Katie Britt

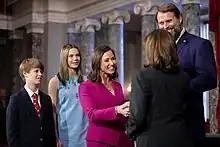
Britt and her family at her inauguration with Vice President Kamala Harris, 2023

On June 8, 2021, Britt announced her candidacy in the Republican primary for the 2022 Senate election in Alabama. She had never previously run for public office and gradually climbed in the polls as the race went on.